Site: brandenburg
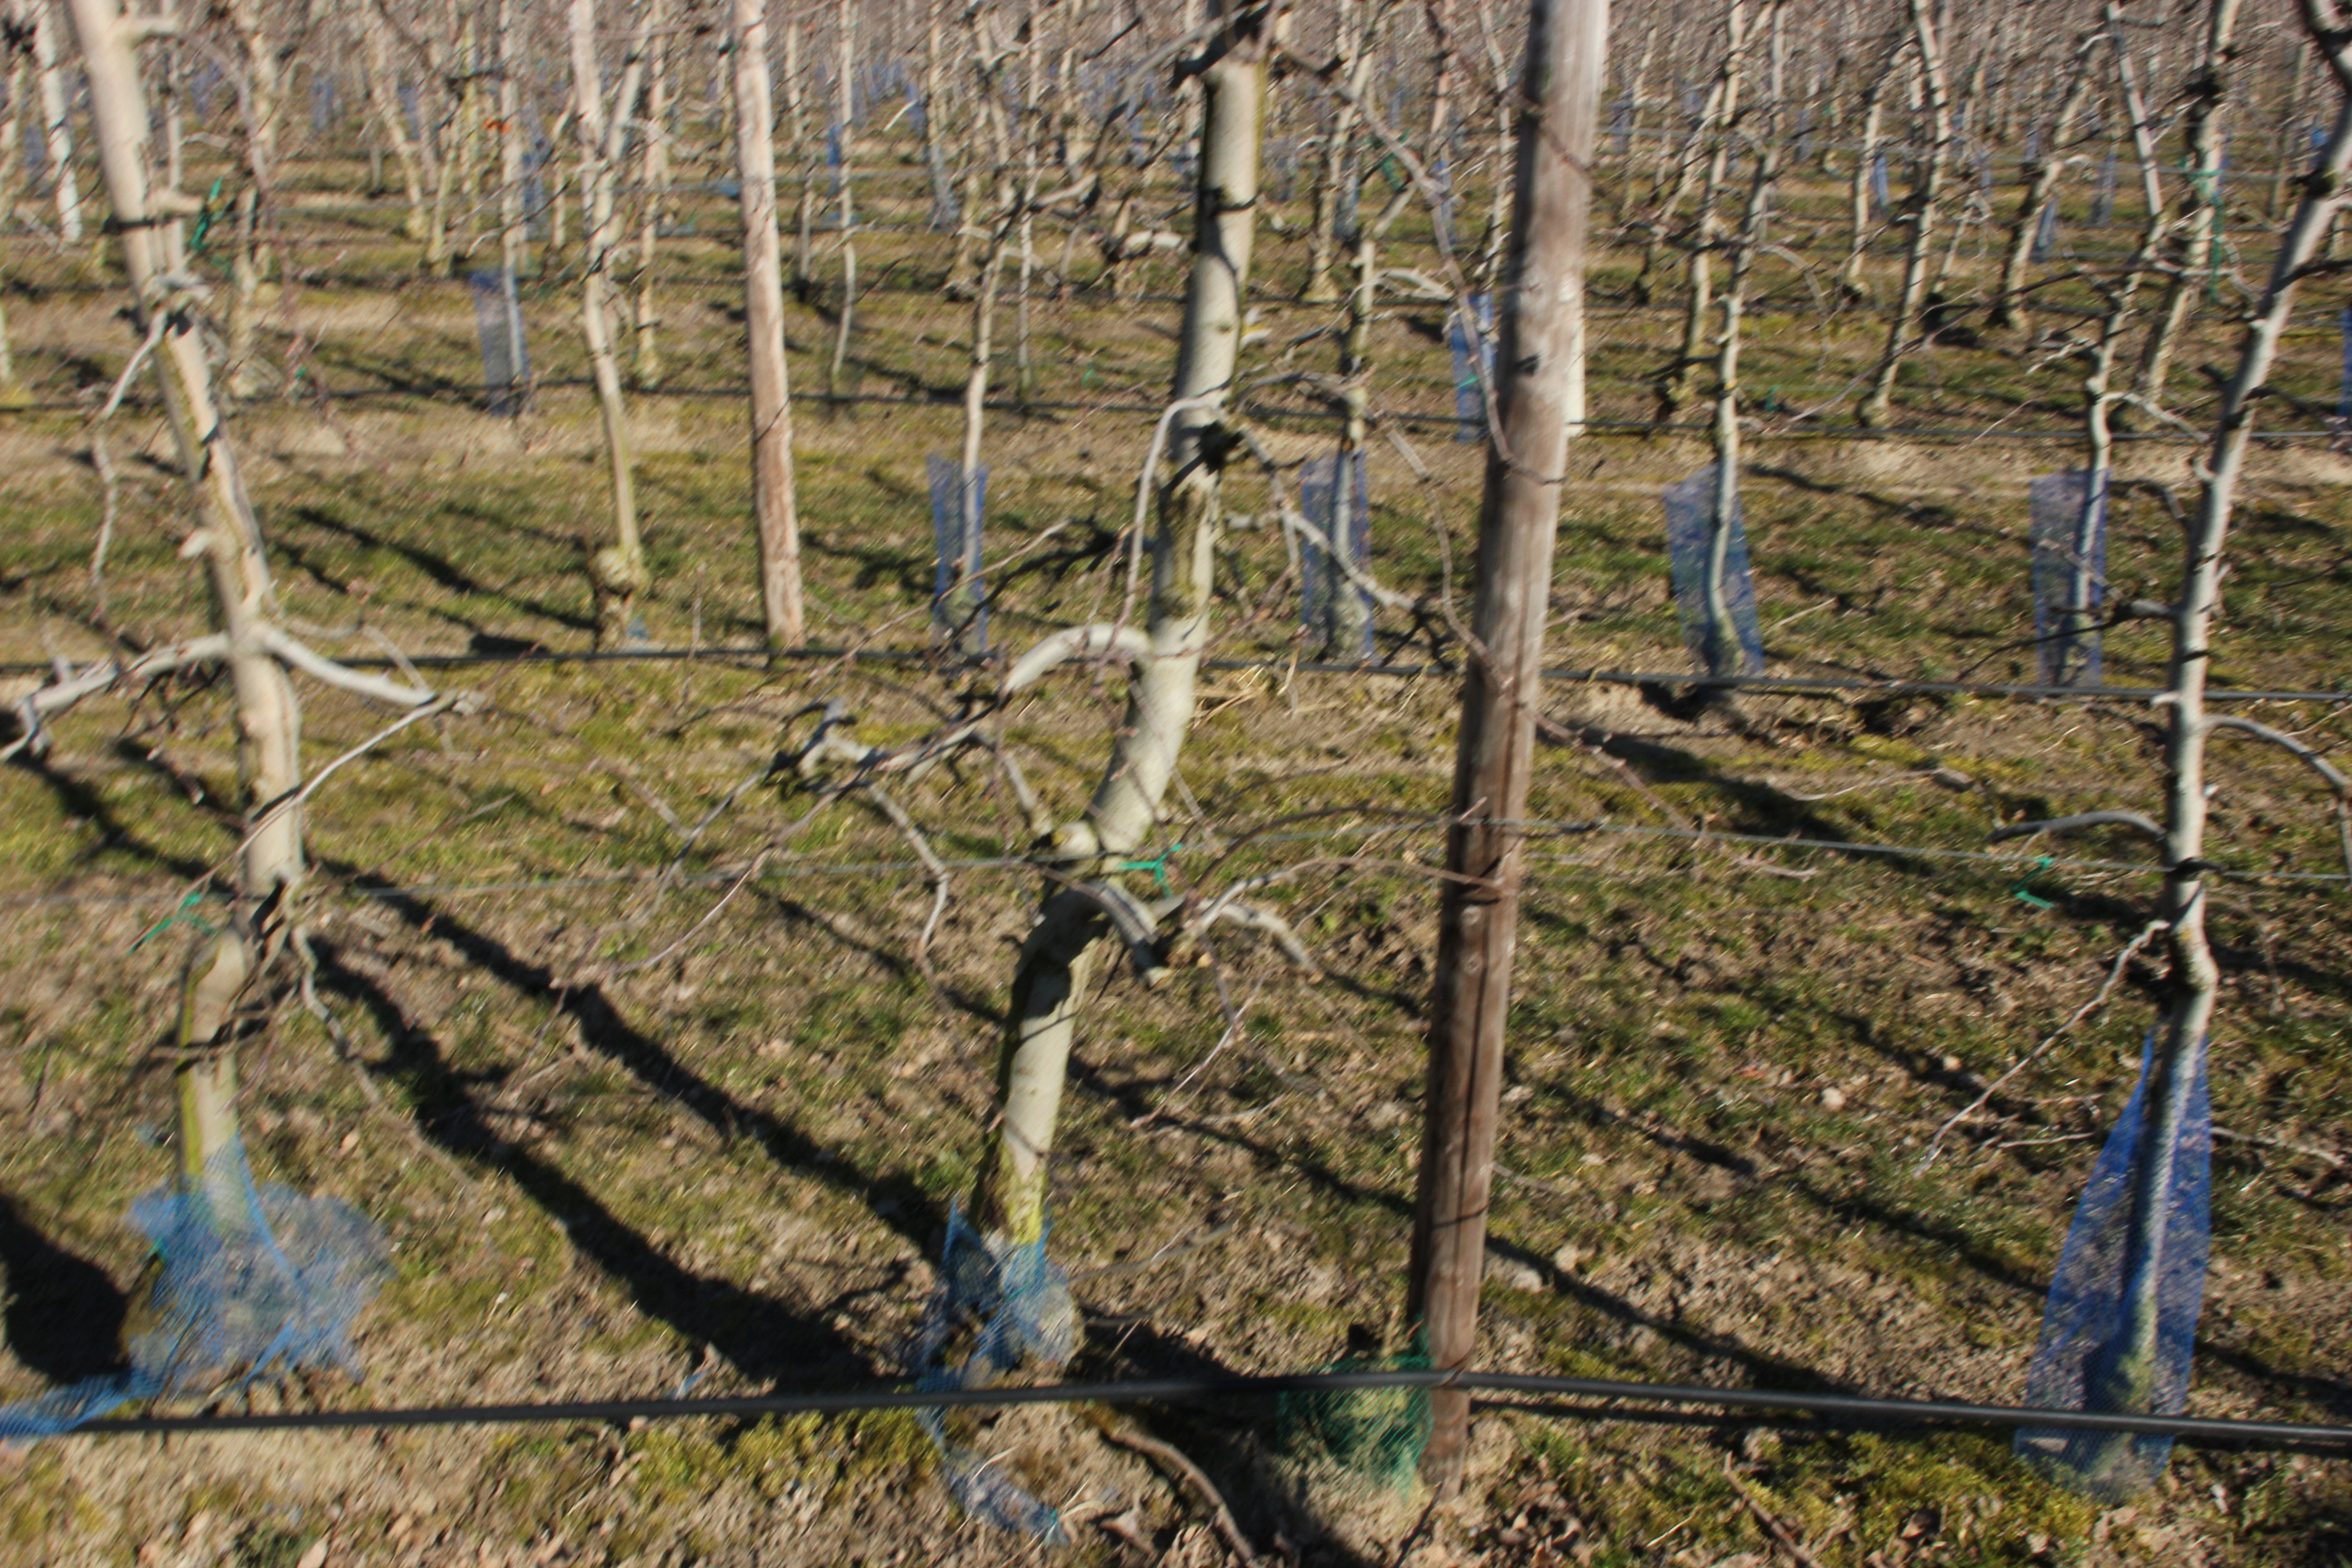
Growth stage (BBCH 03): Bud development